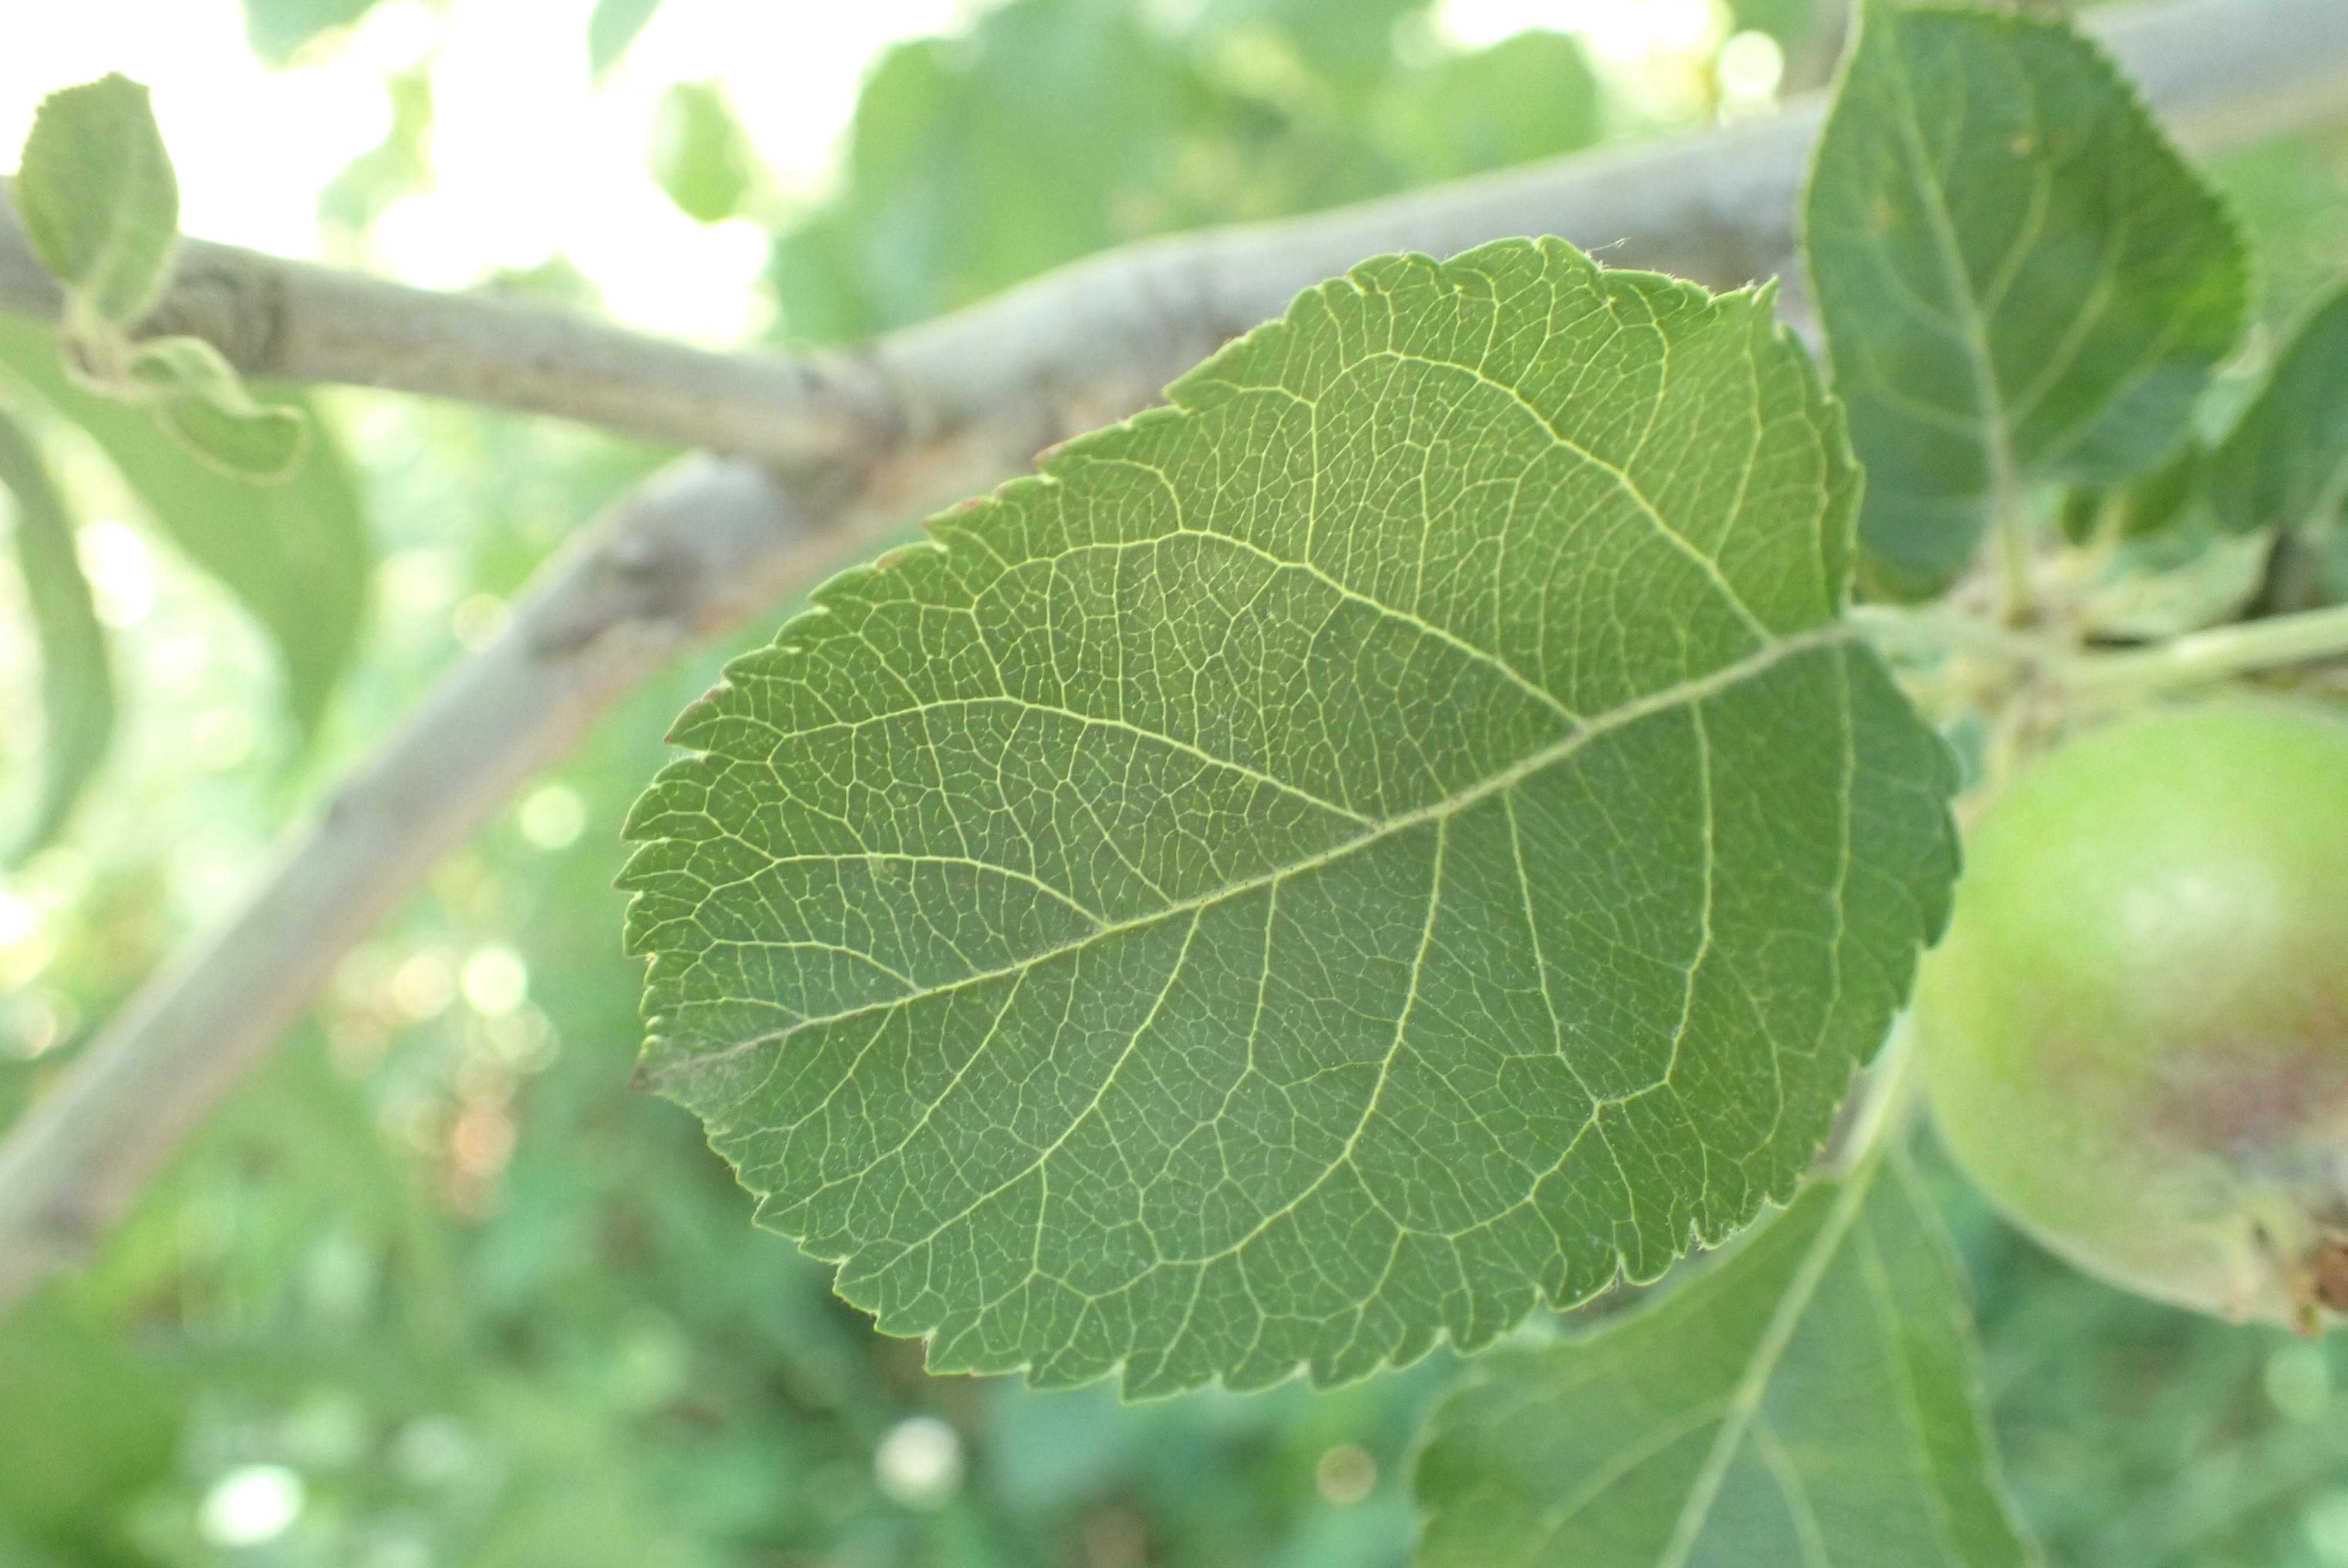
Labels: healthy